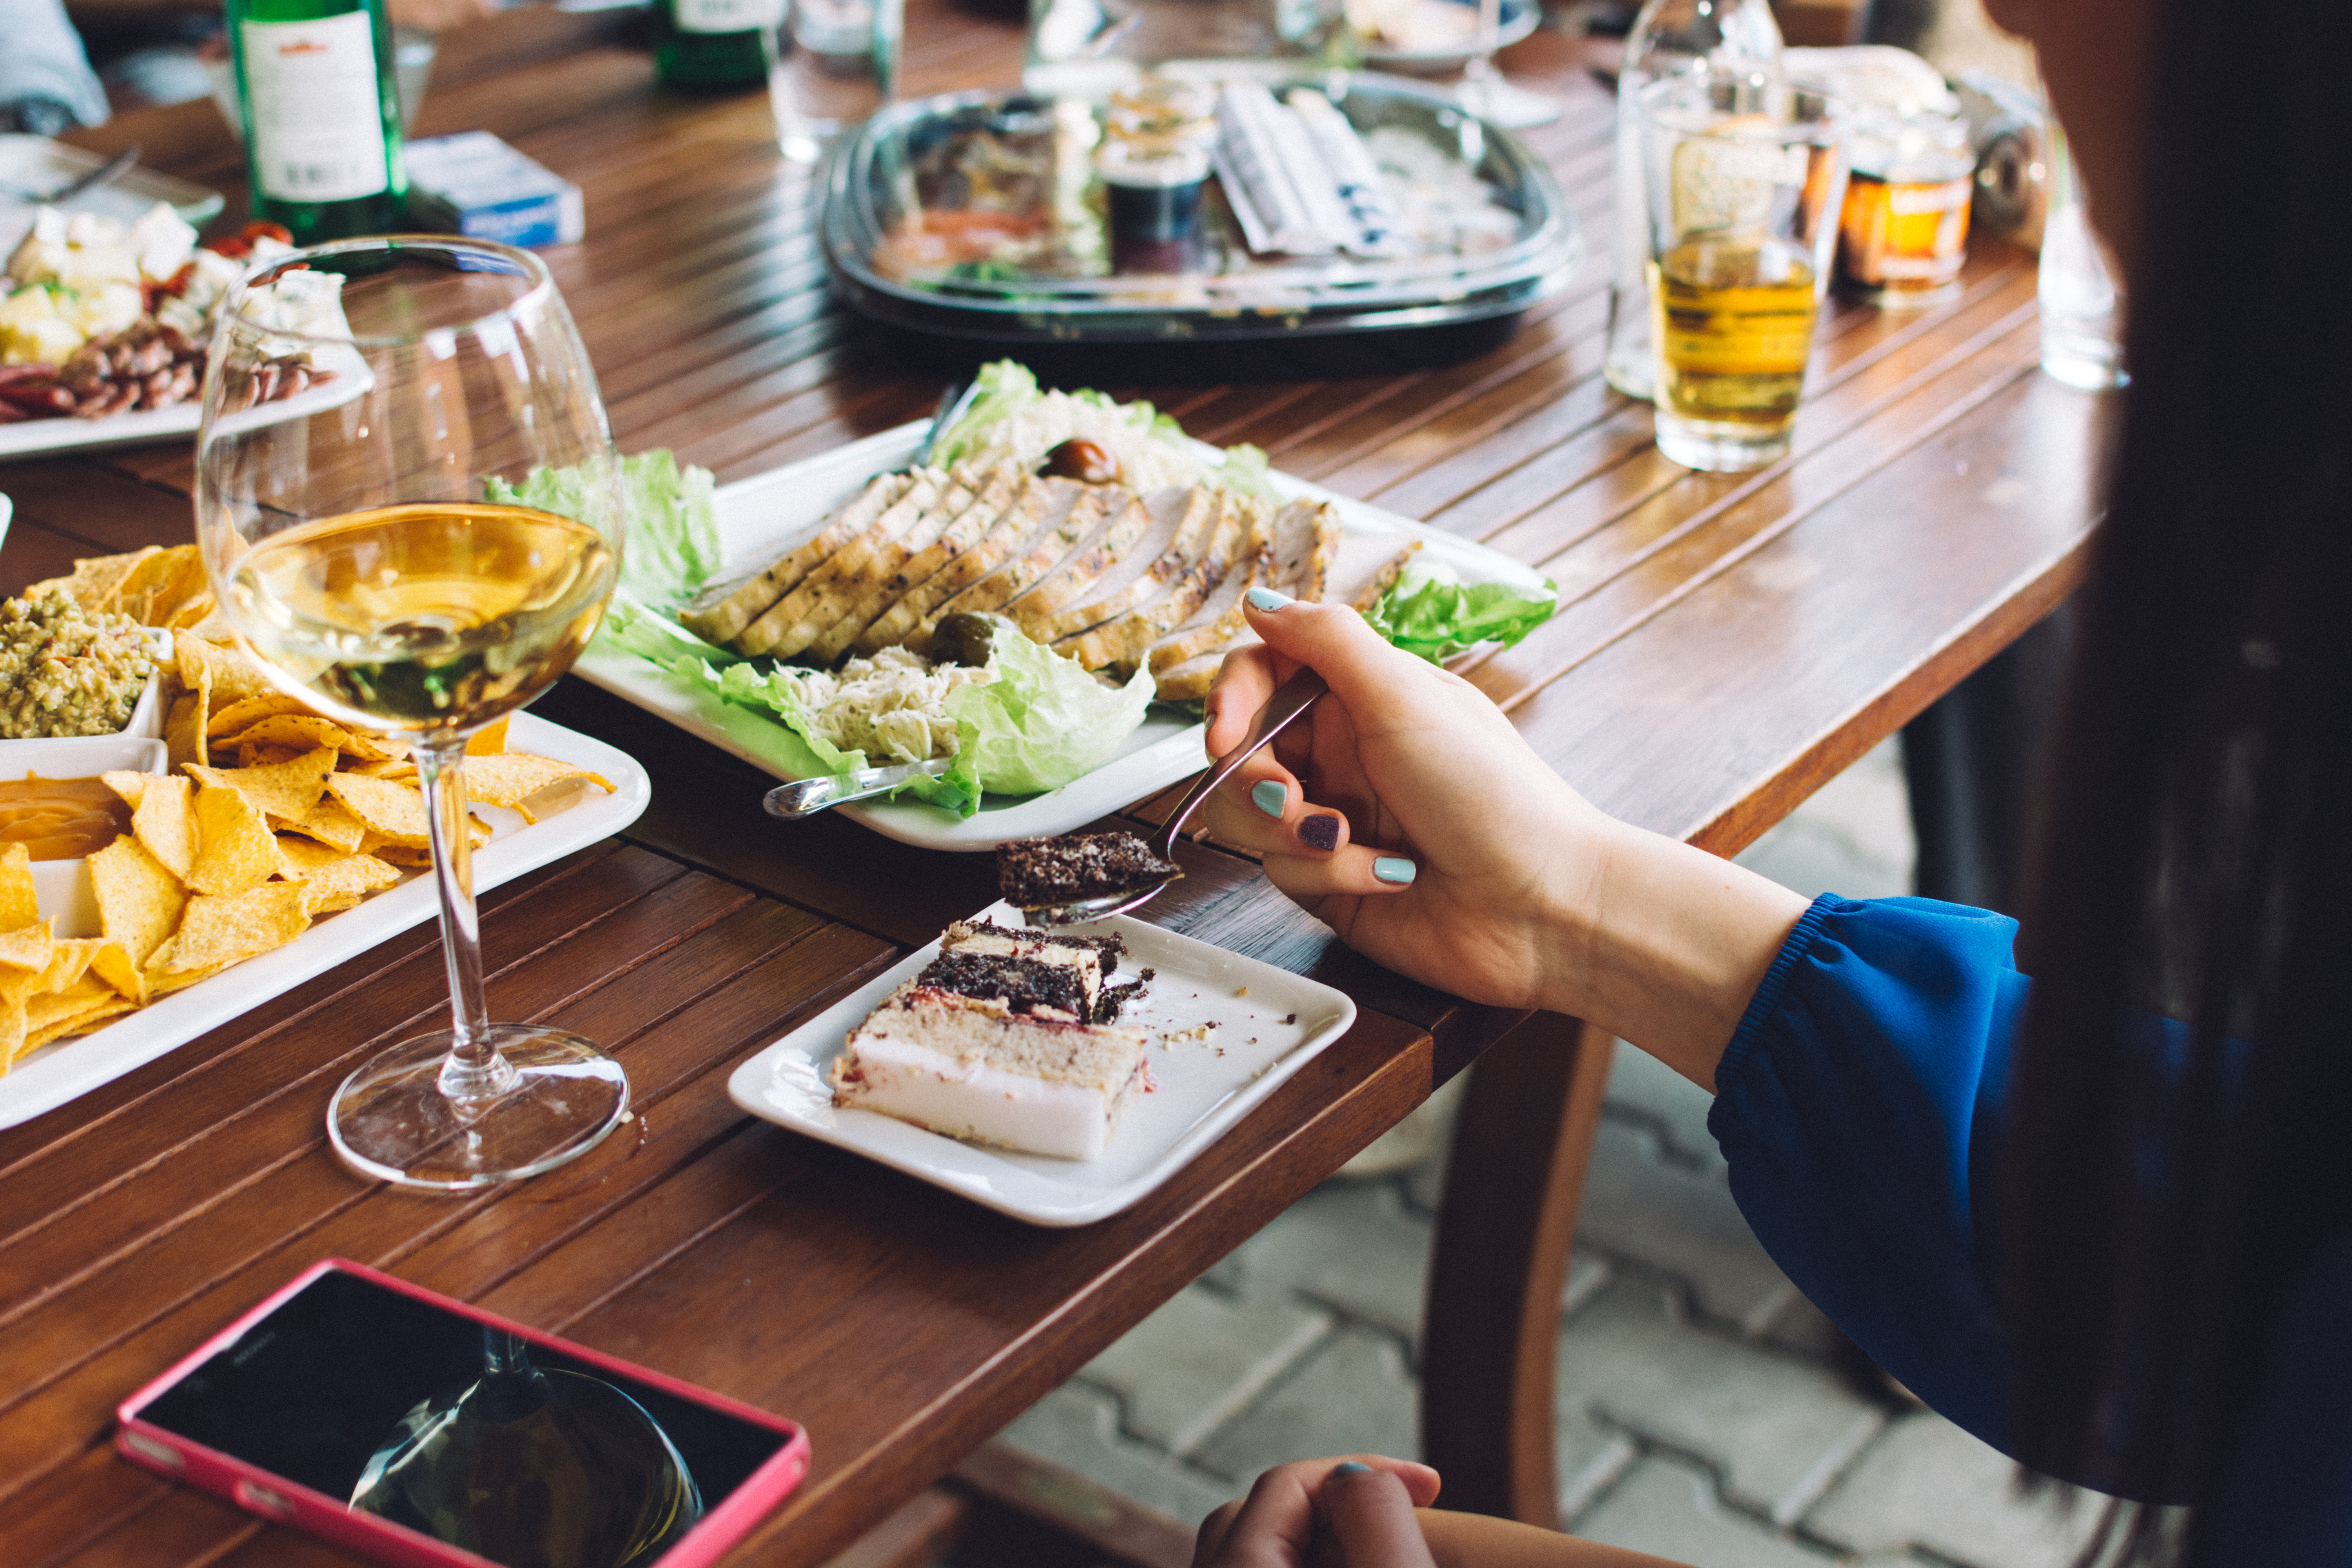
meal, food, dish, brunch, cuisine, lunch, comfort food, la carte food, restaurant, appetizer, supper, ingredient, table, dinner, side dish, junk food, finger food, eating, breakfast, thai food, drink, meze, furniture, tapas, Siu yeh, fast food restaurant, produce